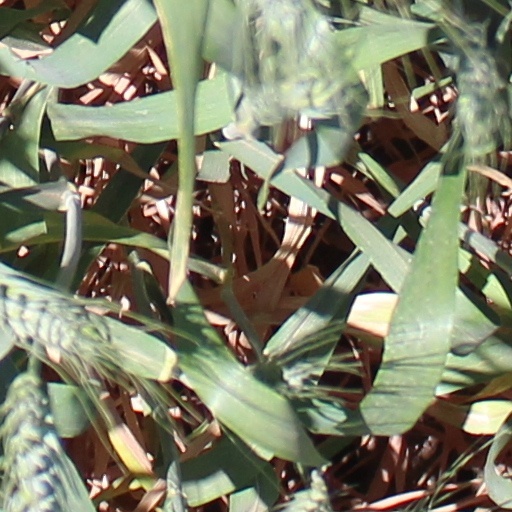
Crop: wheat